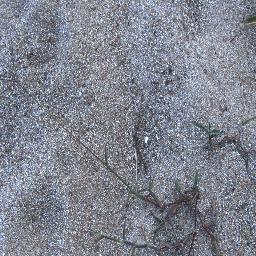
Label: negative